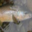
Label: trout